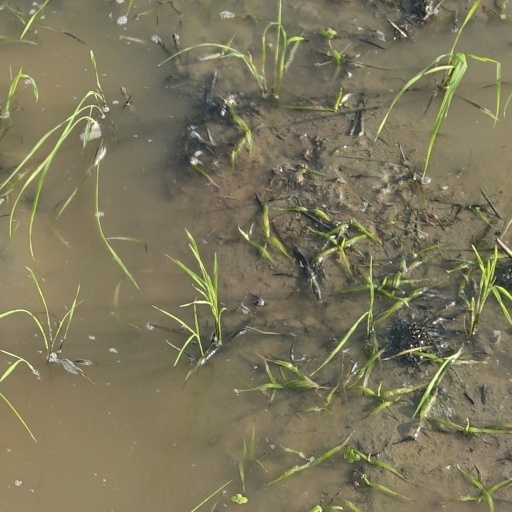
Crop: rice